Relativistic beaming

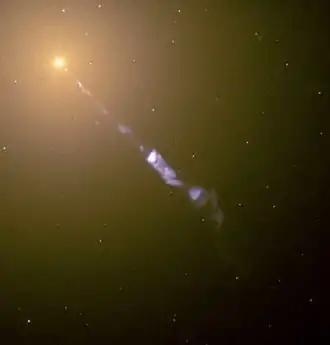
Only a single jet is visible in M87.

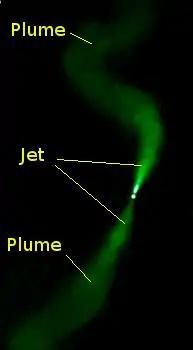
Two jets are visible in 3C 31.

In physics, relativistic beaming (also known as Doppler beaming, Doppler boosting, or the headlight effect) is the process by which relativistic effects modify the apparent luminosity of emitting matter that is moving at speeds close to the speed of light. In an astronomical context, relativistic beaming commonly occurs in two oppositely-directed relativistic jets of plasma that originate from a central compact object that is accreting matter. Accreting compact objects and relativistic jets are invoked to explain x-ray binaries, gamma-ray bursts, and, on a much larger scale, (AGN) active galactic nuclei (of which quasars are a particular variety).